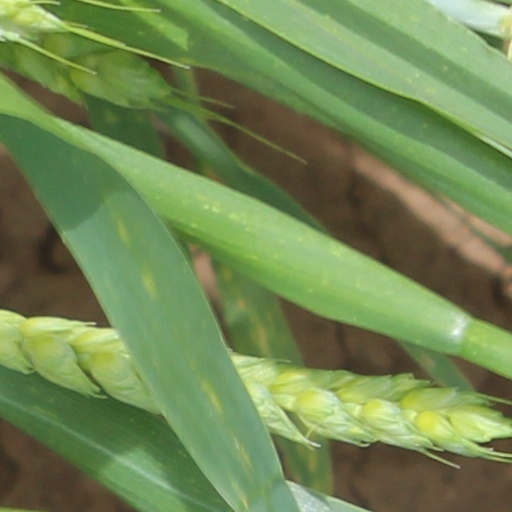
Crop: wheat